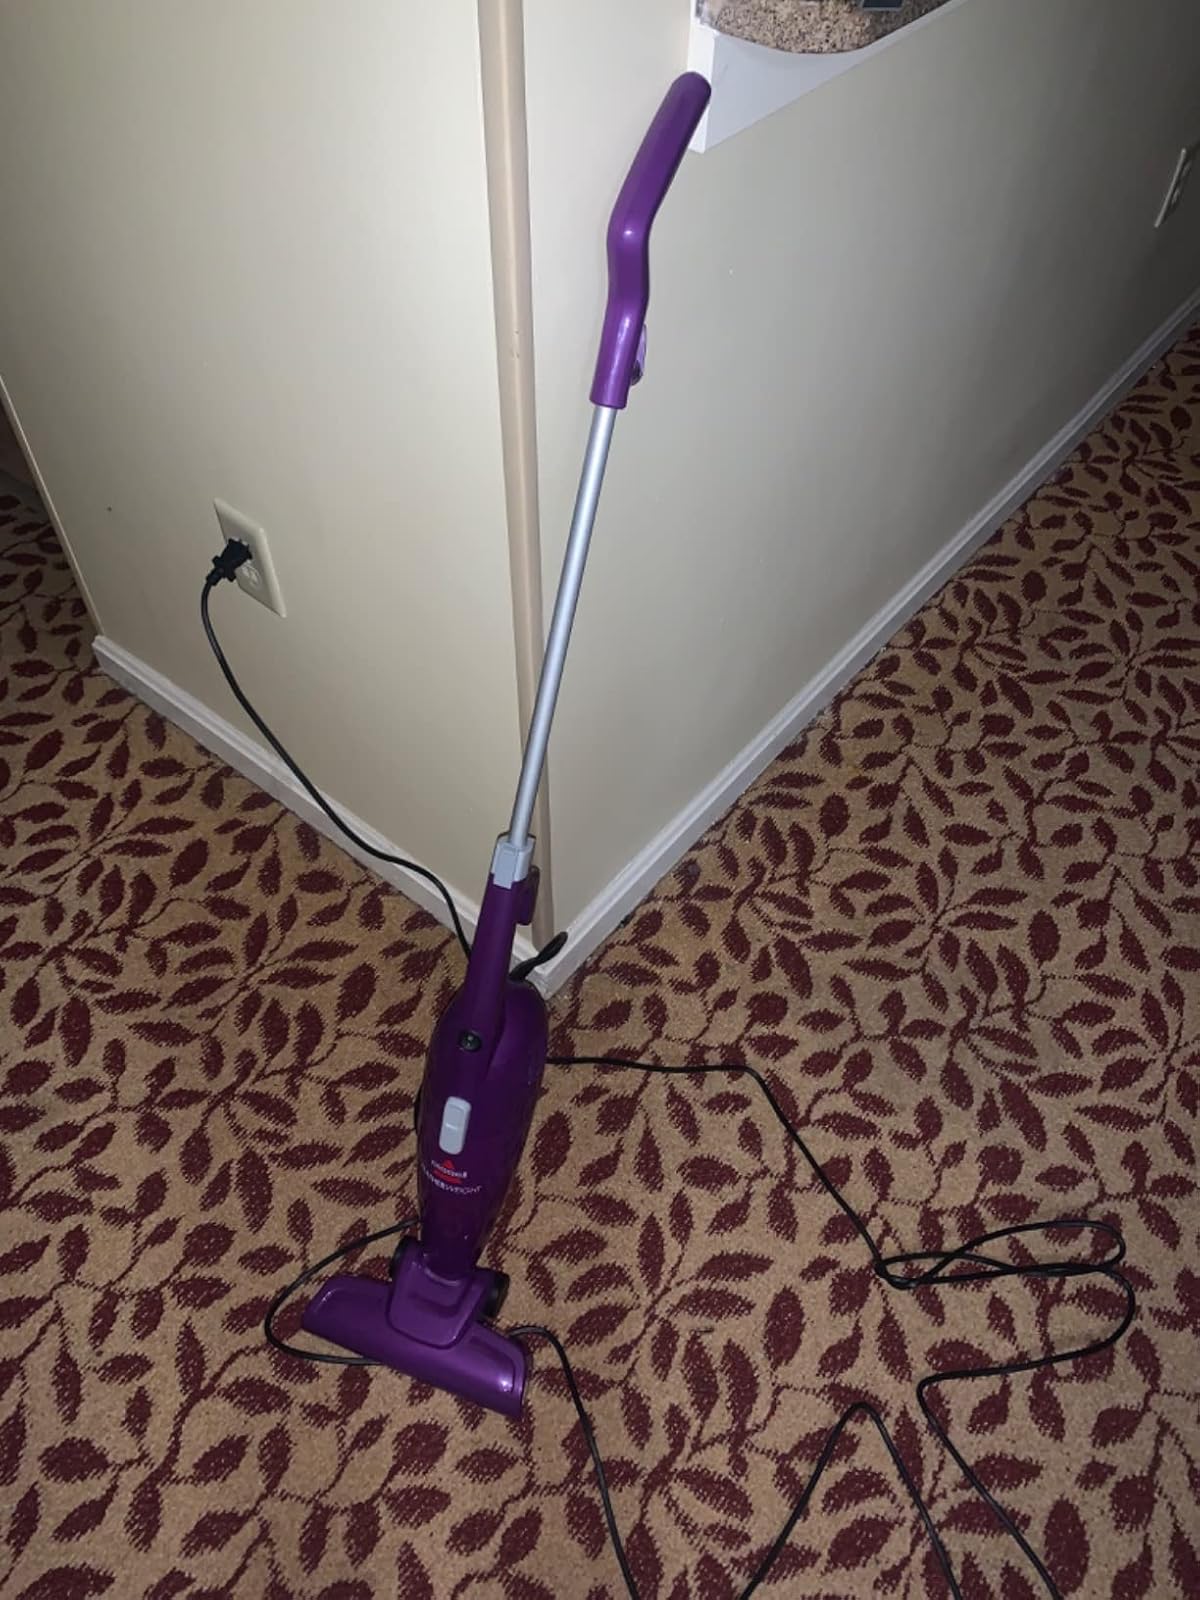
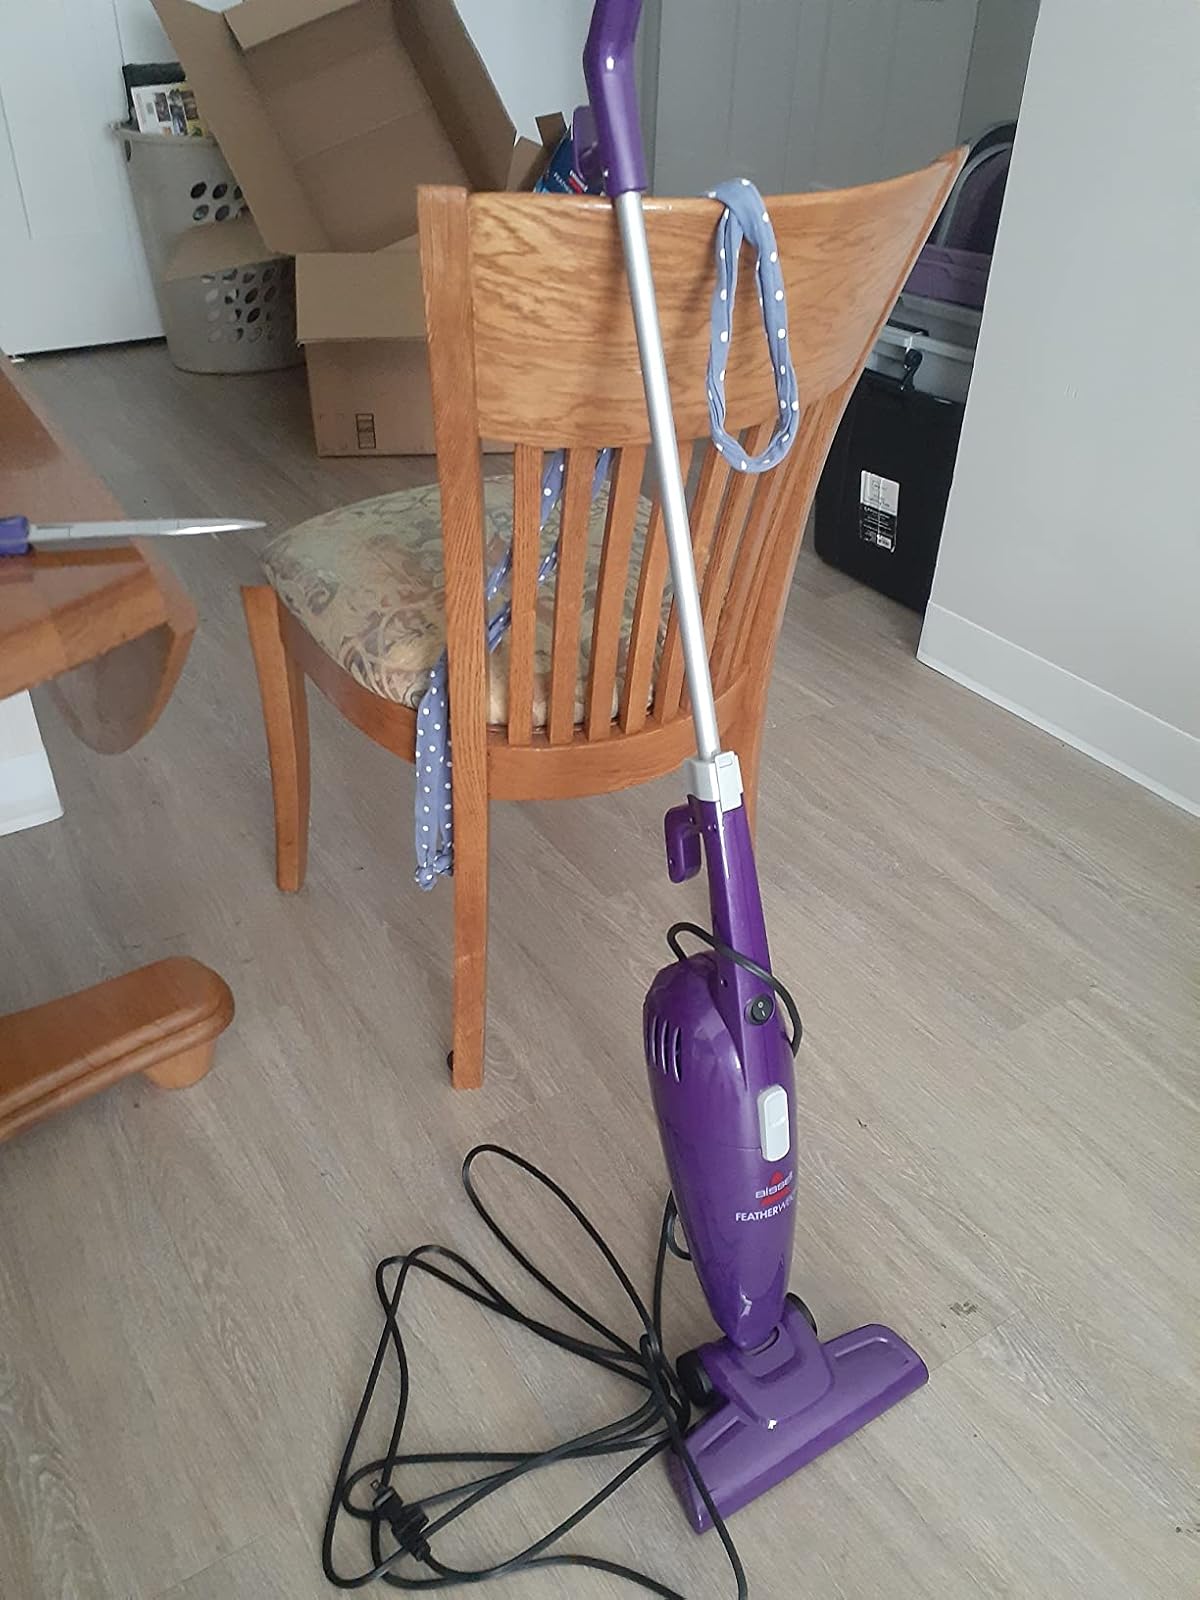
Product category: items_vacuum
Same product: yes